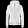
Label: Coat